The Old Bell Hotel, Derby

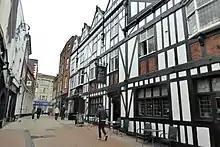
A view of The Old Bell Hotel on Sadler Gate

The Old Bell Hotel is on Sadler Gate, which itself has nearly 1000 years of history. The history of Sadler Gate stretches back to Derby's occupation by the Vikings where the street and surrounding area would probably have been quite recognisable to today's inhabitants. The name Sadler Gate gives evidence of trades already present in the town: "gate" was an Old Norse word for street and Sadler Gate was where the leather workers lived and traded. The houses and workshops that lined those roads would have been constructed of wood or stone with thatched or shingled roofs.